Citroën Racing

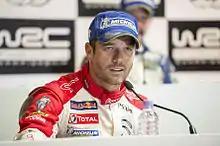
Sébastien Loeb won 9 WRC driver's championships with Citroën

The C4 WRC was replaced by the Citroën DS3 WRC from 2011, which helped to win two more WRC manufacturer championships in 2011 and 2012. After the 2011 season, Quesnel was succeeded by Yves Matton as Team Principal and Director.